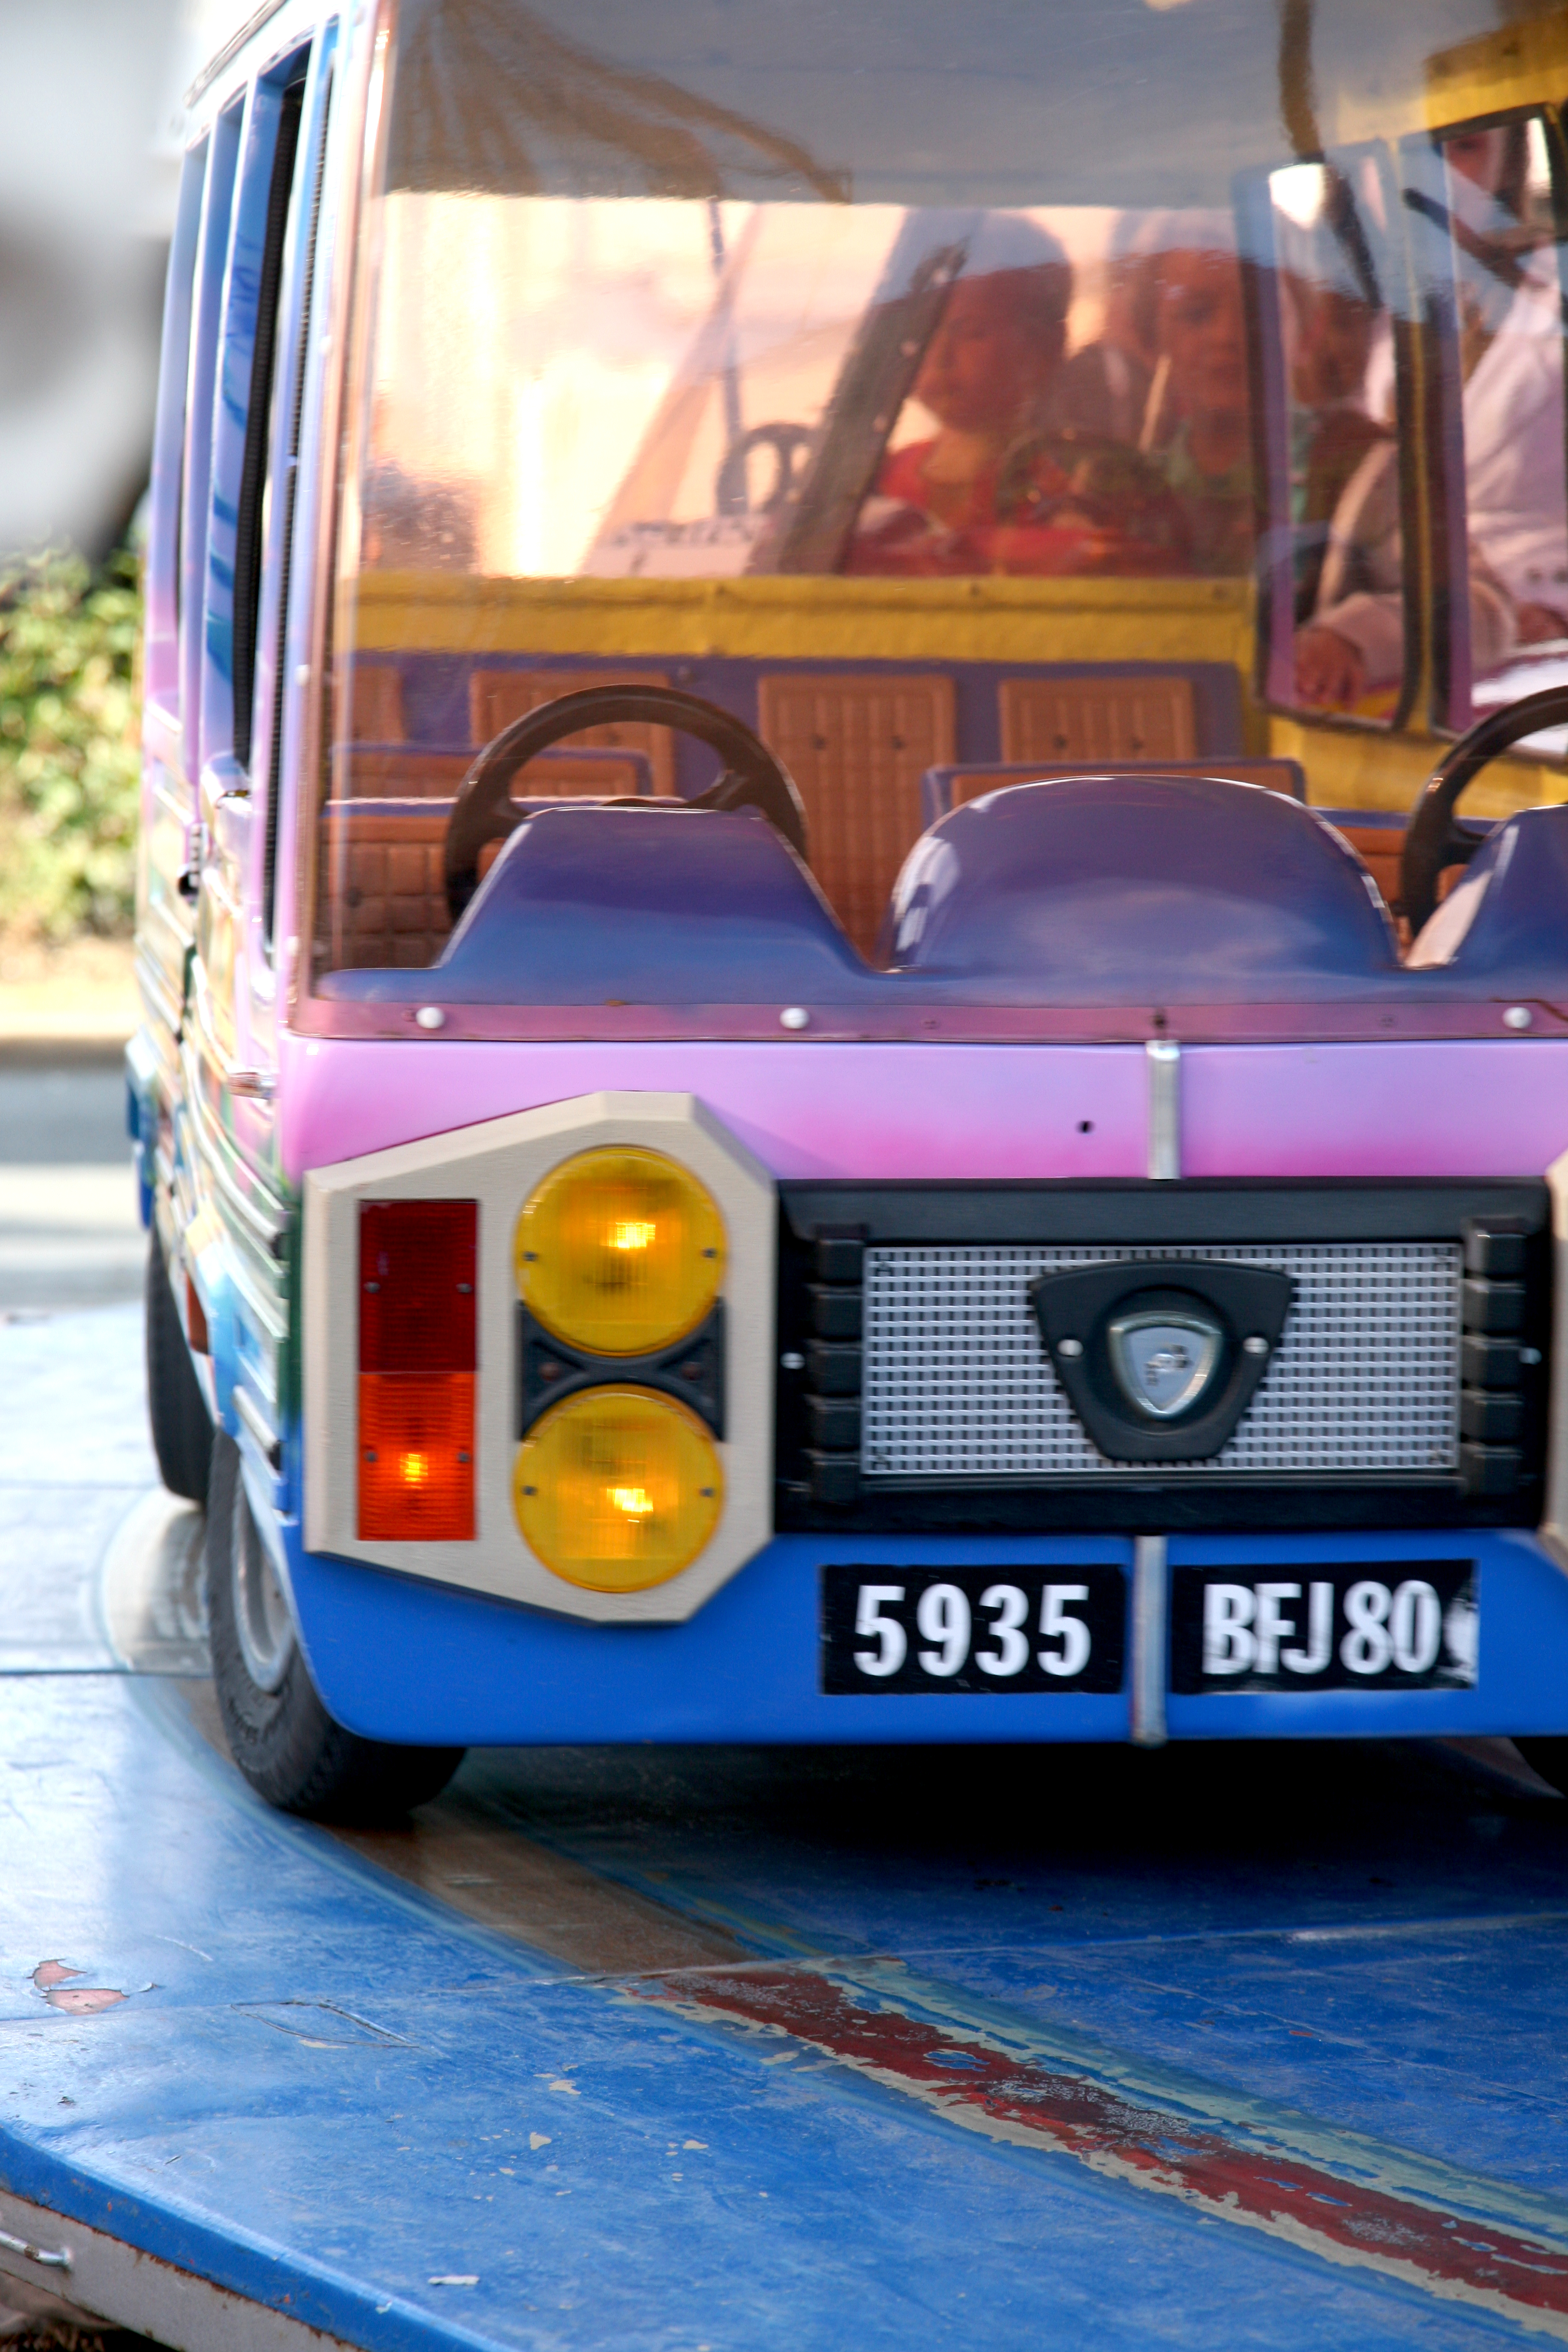
car, transport, france, vehicle, child, carousel, public transport, bus, 5d, channel, enfants, frankreich, enfance, carrusel, pasdecalais, cotedopale, stellaplage, manche, cucq, seasideresort, seebad, karussell, chilhood, dukass, stationbaln aire, antique car, land vehicle, mode of transport, luxury vehicle